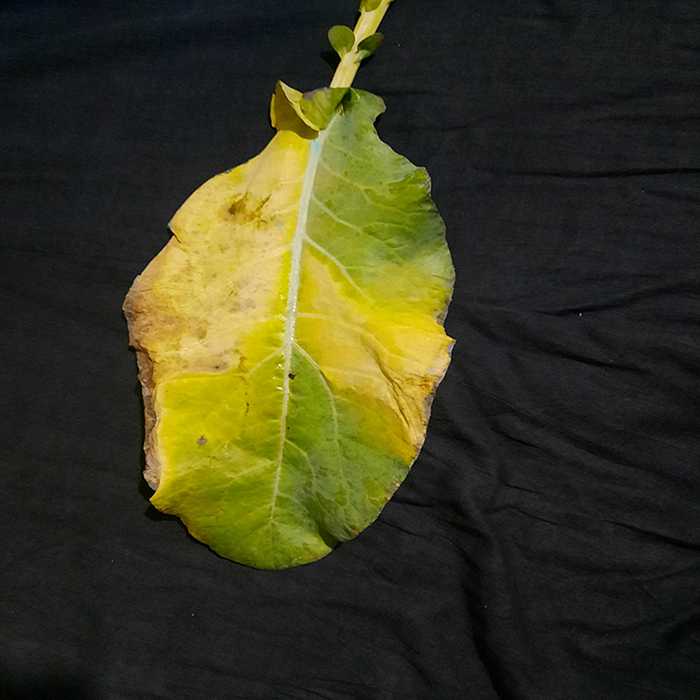
Plant: Cauliflower
Label: Black Rot